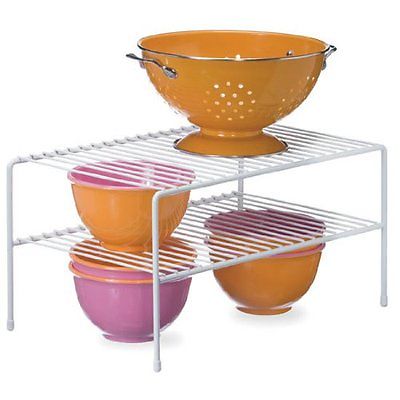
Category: cabinet